Leeboard

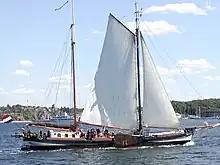
A Dutch sailing barge showing its stowed windward leeboard, hiked up with wind from starboard

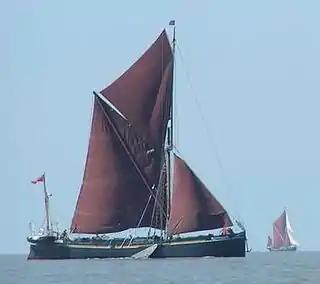
Leeboard deployed on a Thames sailing barge on the East Swin

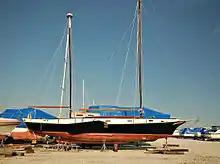
"The Centennial" a 1979 Ted Brewer sharpie fitted with leeboards

used largely by sailboats, very often in lieu of a fixed keel. Typically mounted in pairs on each side of a hull, leeboards function much like a centreboard, allowing shallow-draft craft to ply waters inaccessible to fixed-keel boats.